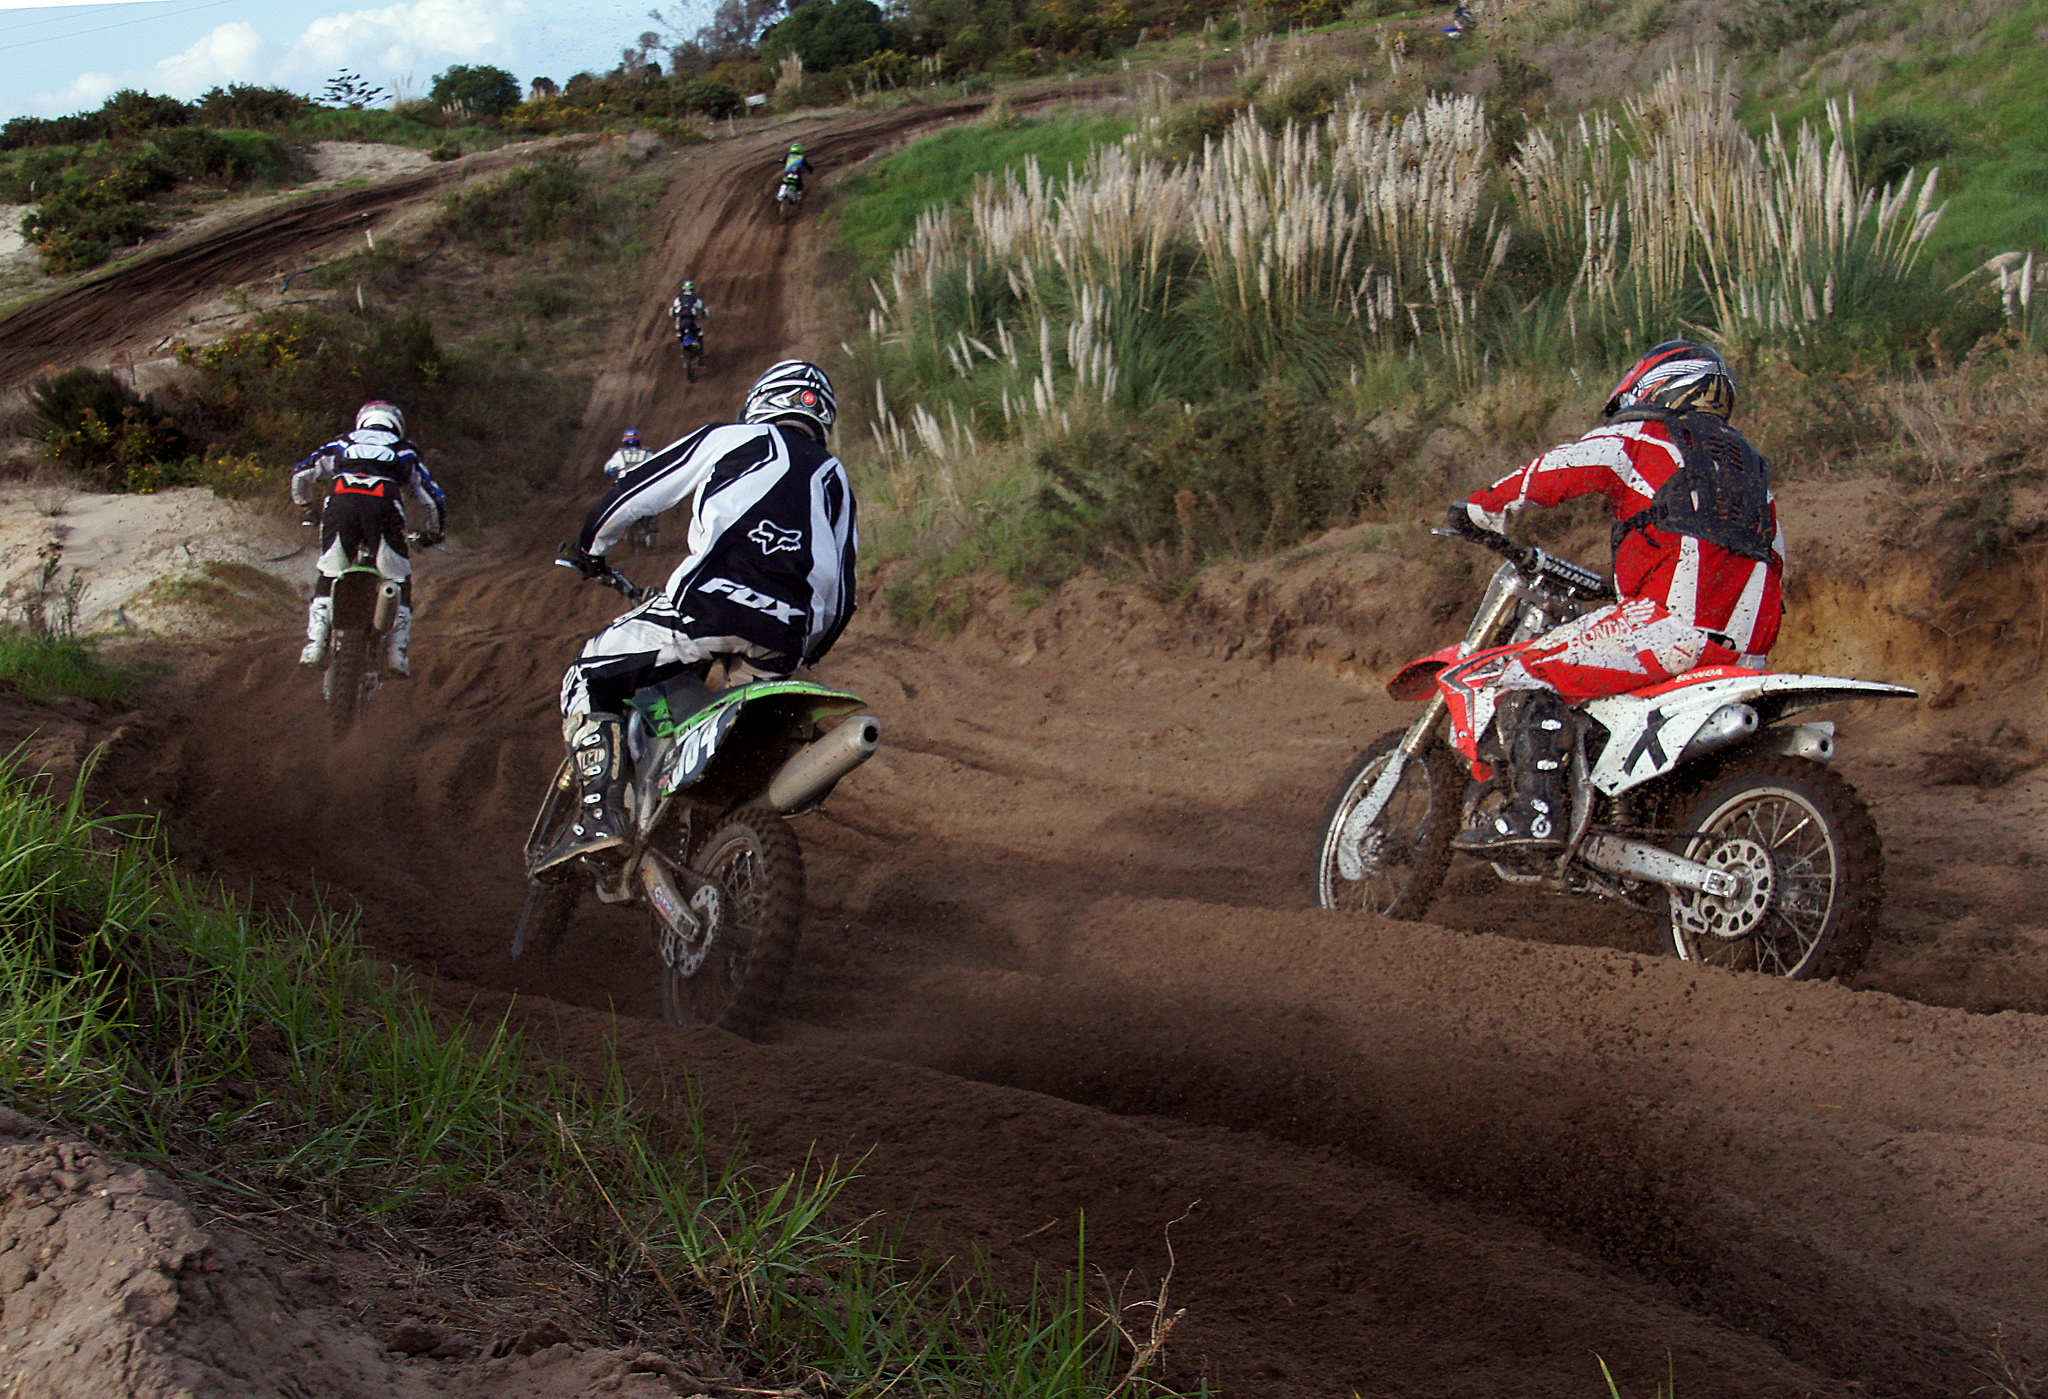
vehicle, motorcycle, motocross, soil, extreme sport, race, publicdomain, sports, racing, motox, motorsports, motorbikeracing, motorsport, enduro, motorcycling, motorcycle racing, downhill mountain biking, off roading, endurocross, dirt track racing, off road racing